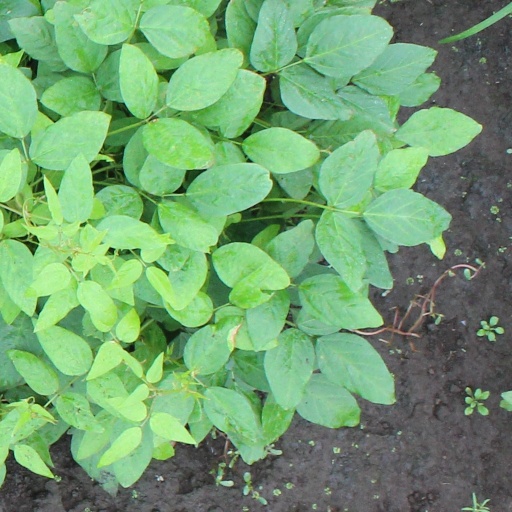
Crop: soybean